Halyna Kuzmenko

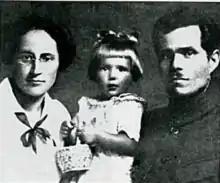
Photograph of Halyna Kuzmenko, Elena Mikhnenko and Nestor Makhno

Soon after, the Makhnovists were accused by the Polish government of plotting a Soviet-backed separatist uprising in Galicia and charged with treason. While imprisoned and awaiting trial, on 30 October 1922, Kuzmenko gave birth to her daughter: Elena Mikhnenko. The trial of the Makhnovists eventually resulted in their acquittal, to which Kuzmenko responded with astonished excitement. On 3 December 1923, the Makhnovists were finally released from custody and issued with residence permits, granting Makhno and Kuzmenko leave to remain in Toruń. They arrived in the city a few weeks later, first staying in a local hotel and then finding an apartment, albeit one with an expensive rent. The strain of life in exile, combined with their constant surveillance and occasional arrest by the authorities, led to a deterioration in Kuzmenko's relationship with Makhno. During this period, the couple frequently argued and Makhno even accused Kuzmenko of having had an affair with their co-defendant Ivan Khmara.